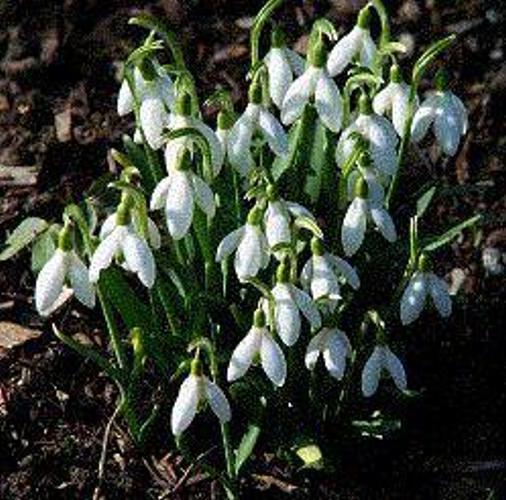
Flower: Snowdrop